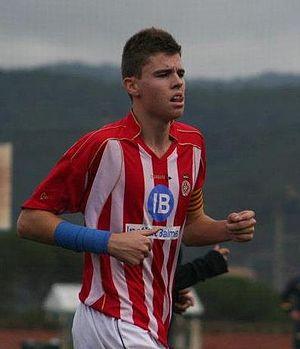
Gerard Gumbau Garriga, né le 18 décembre 1994 à Campllong, est un footballeur espagnol qui joue au poste de milieu de terrain au Girona FC.